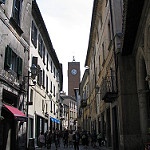
Label: street